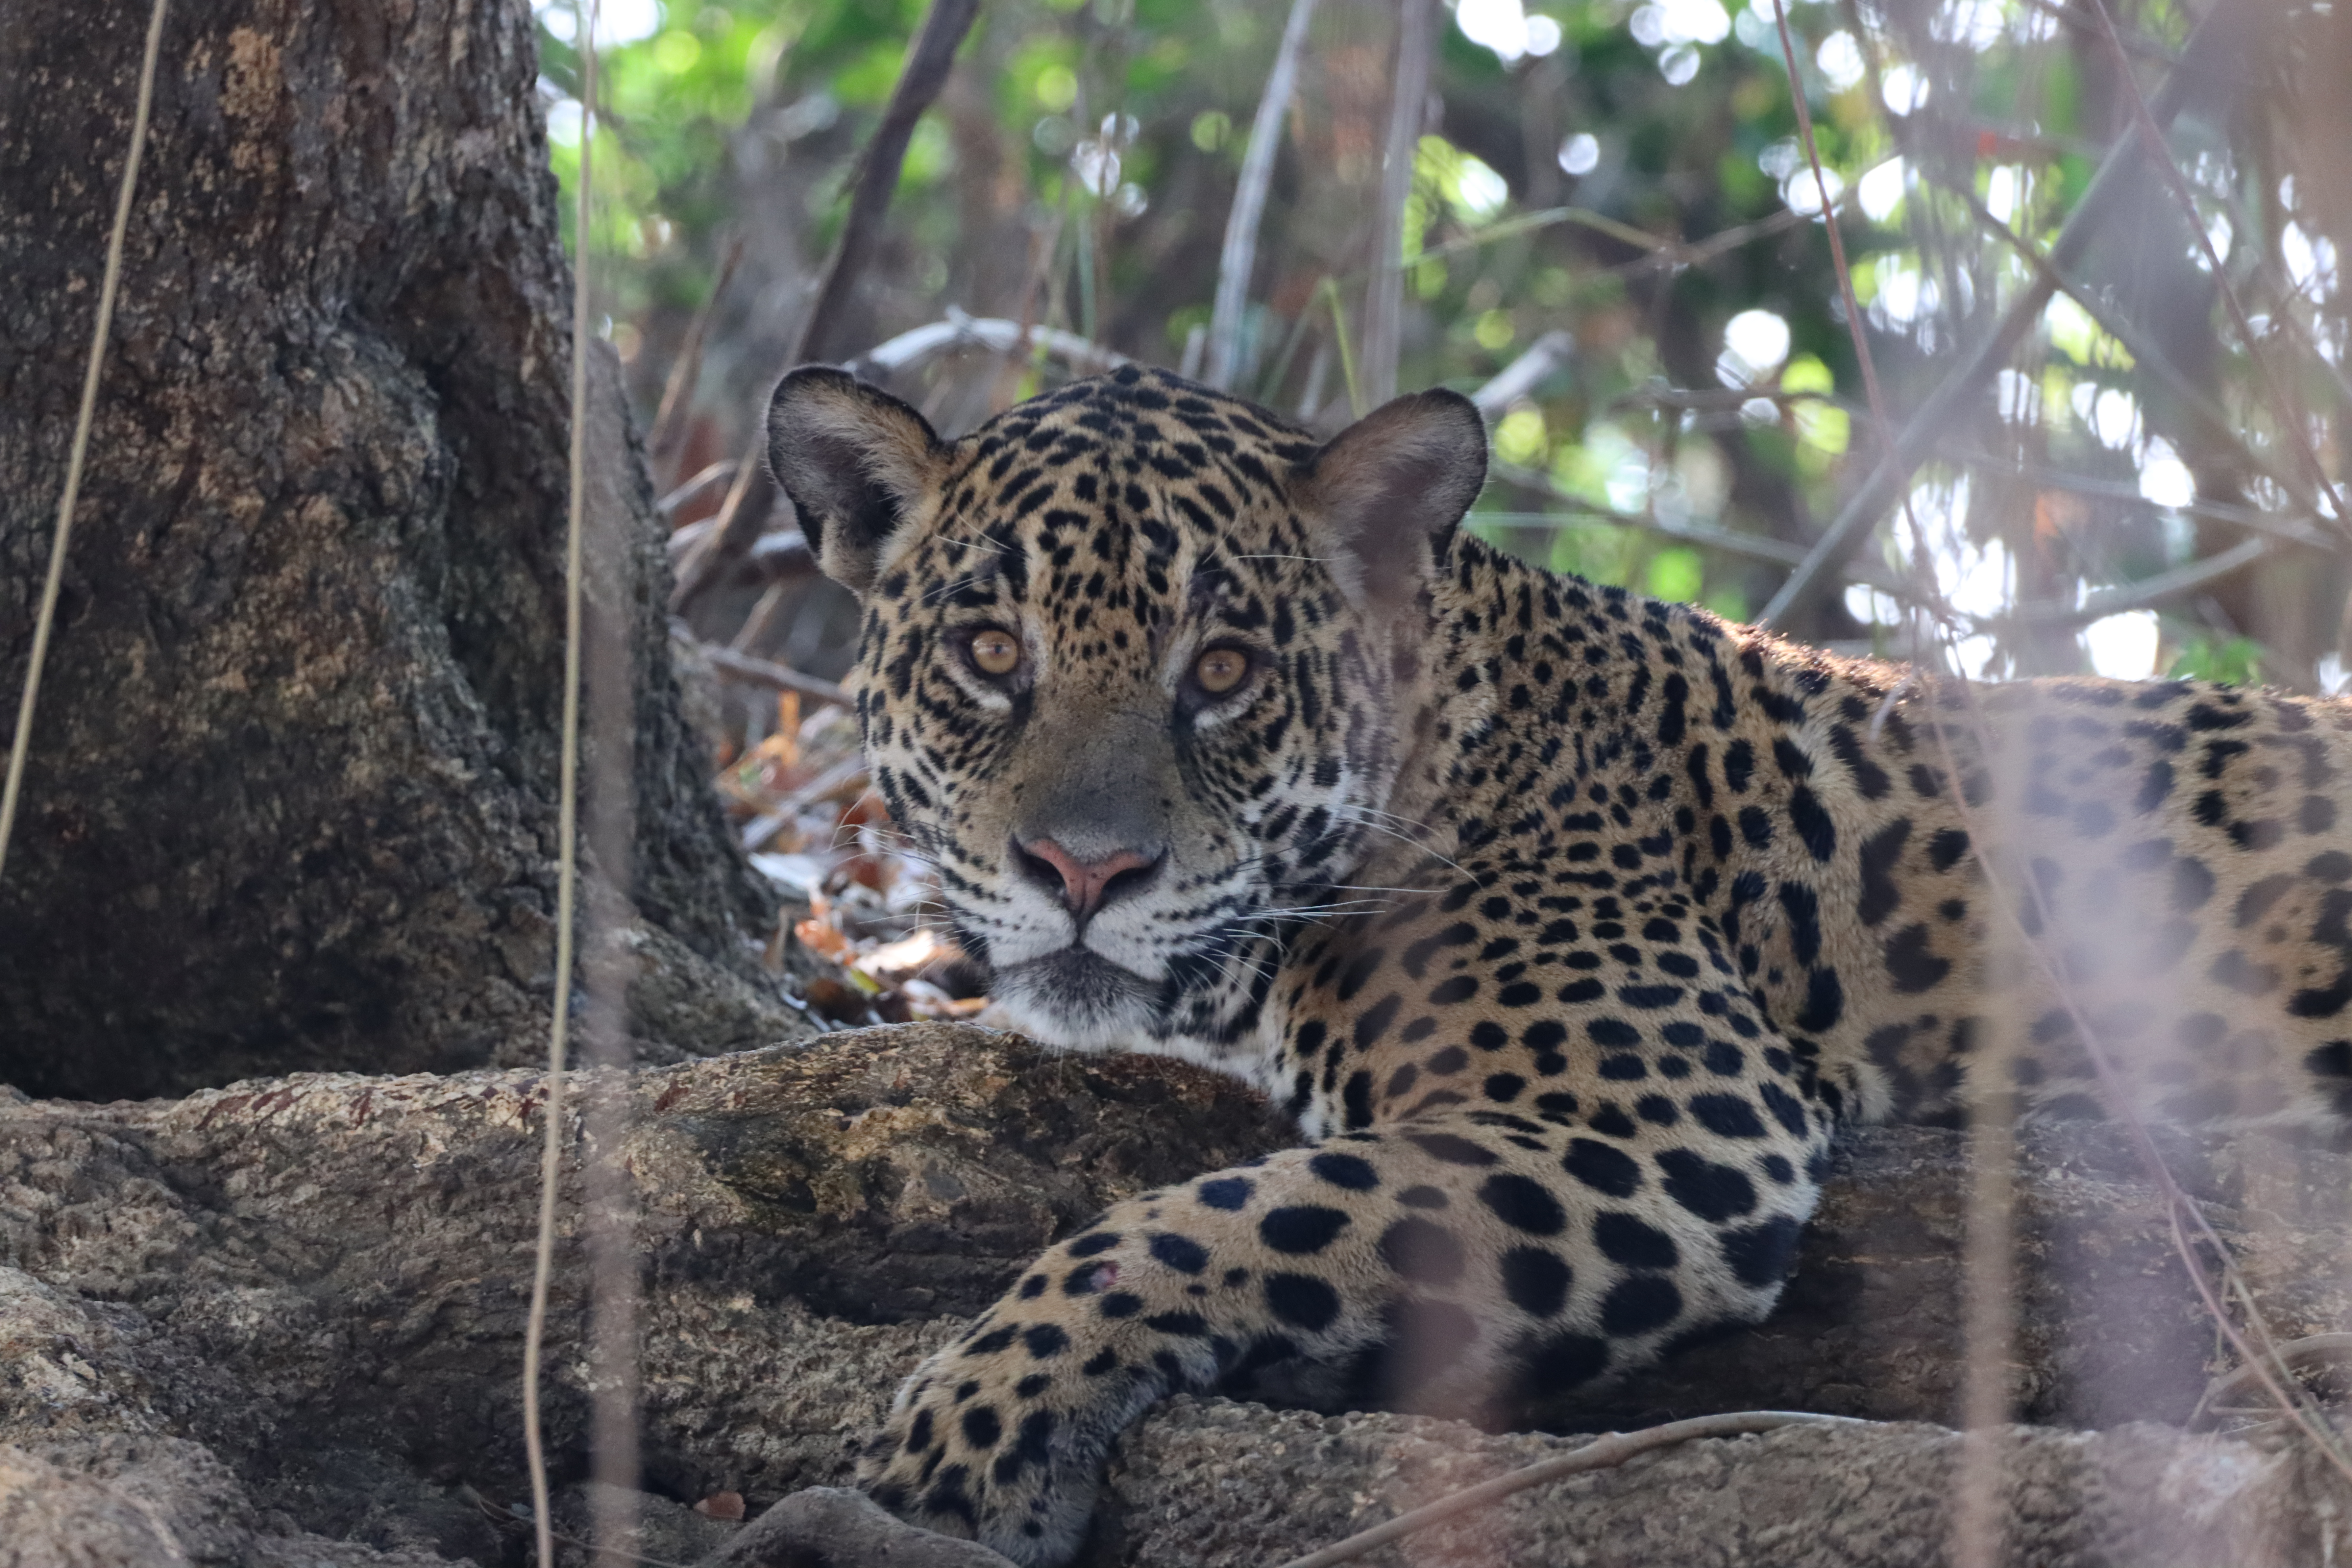
Jaguar: Benita